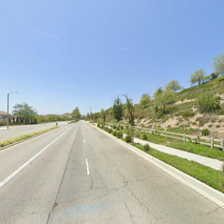
Label: streetView